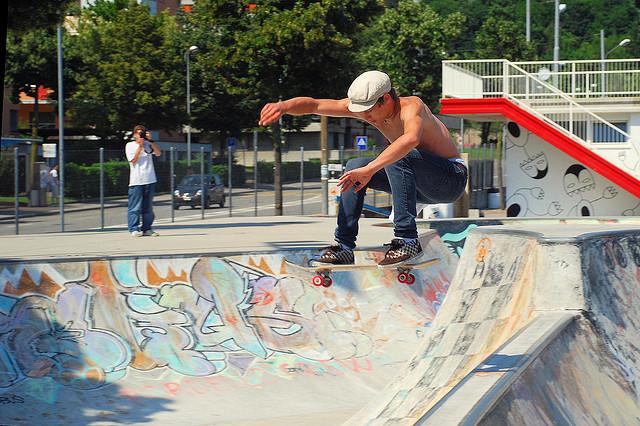
A shirtless young man jumps his skateboard in a skate park.